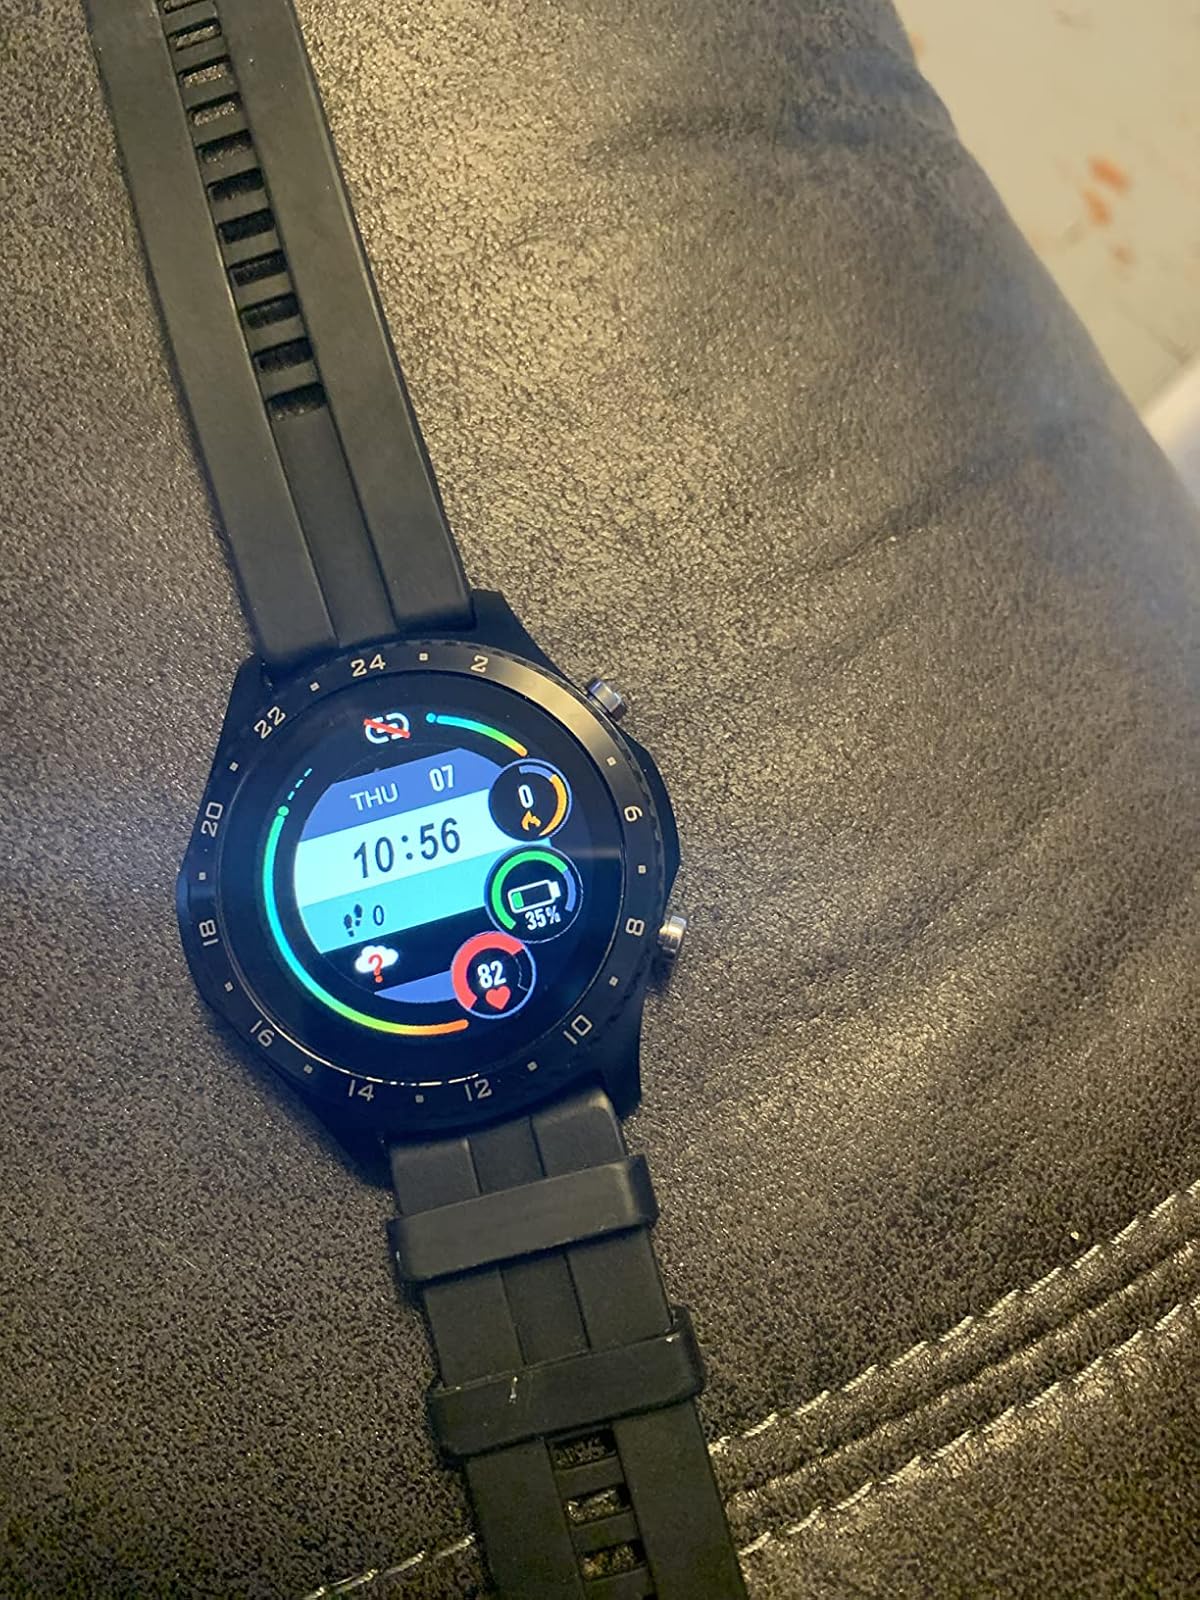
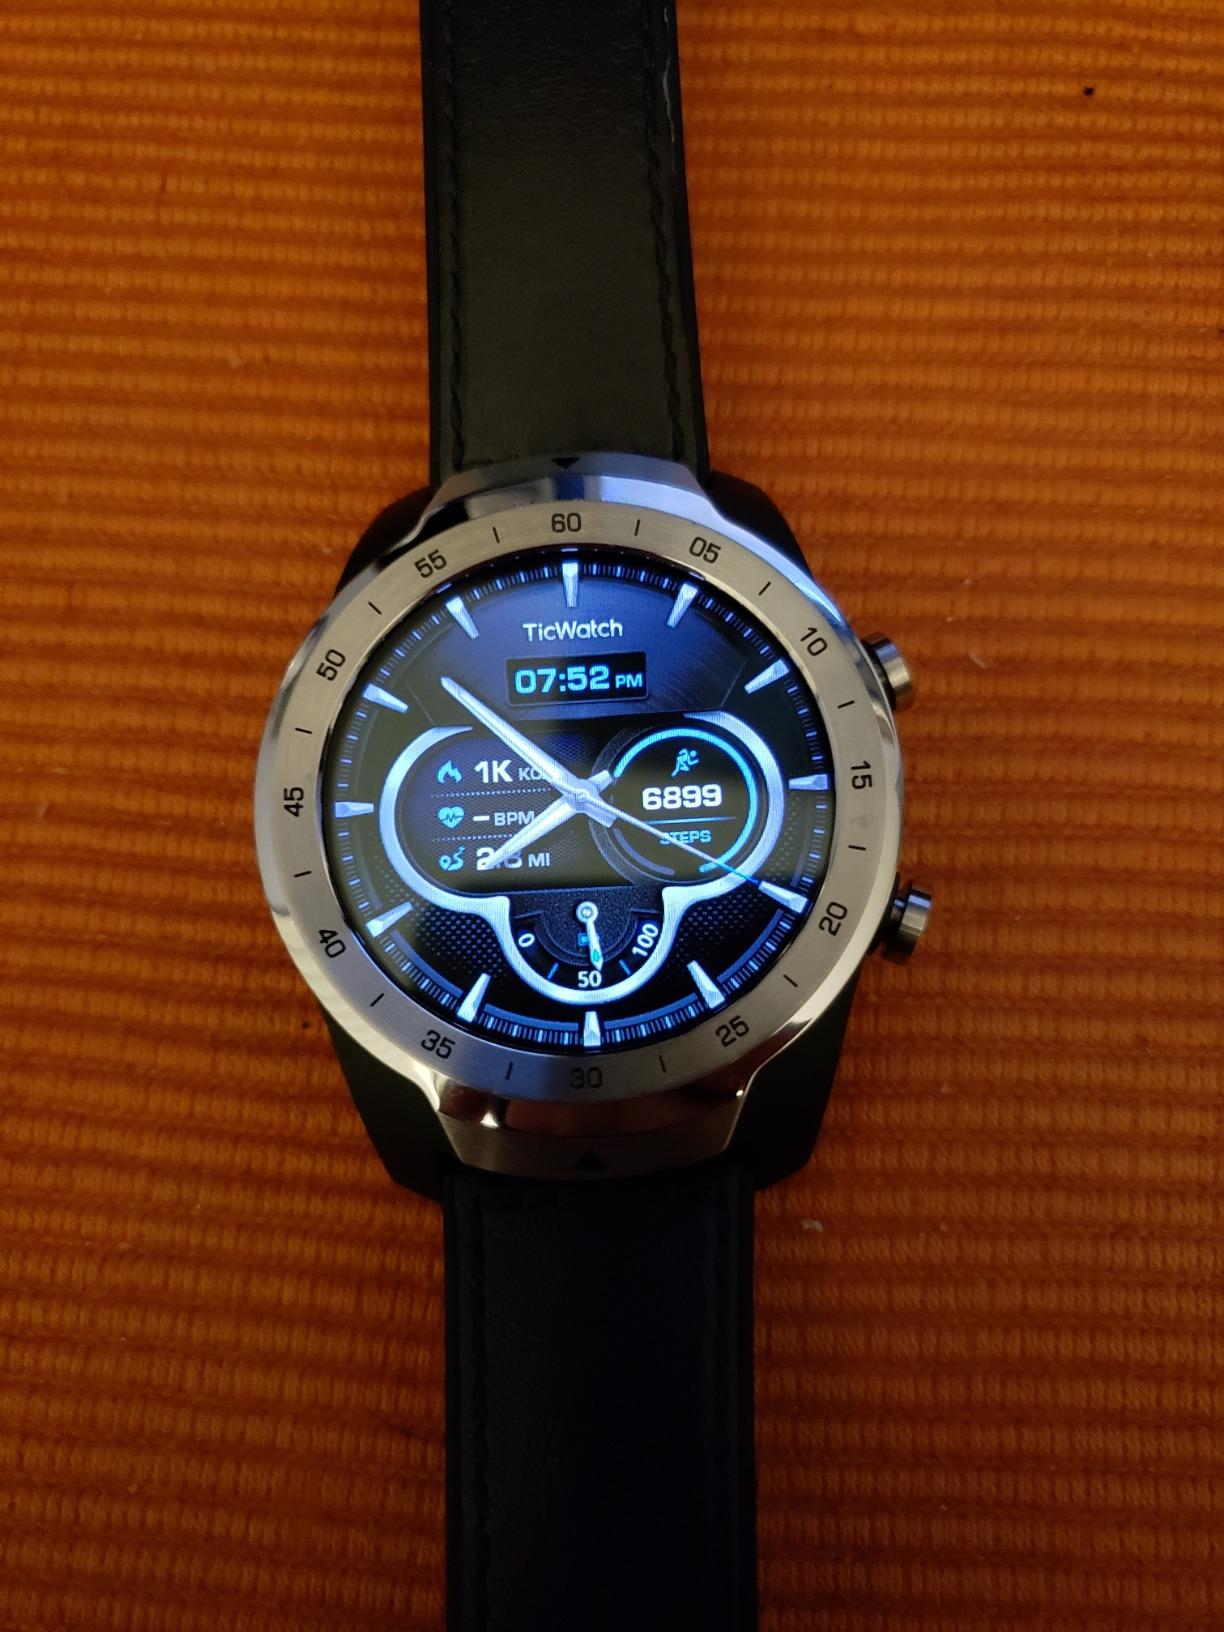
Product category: smartwatch
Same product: no